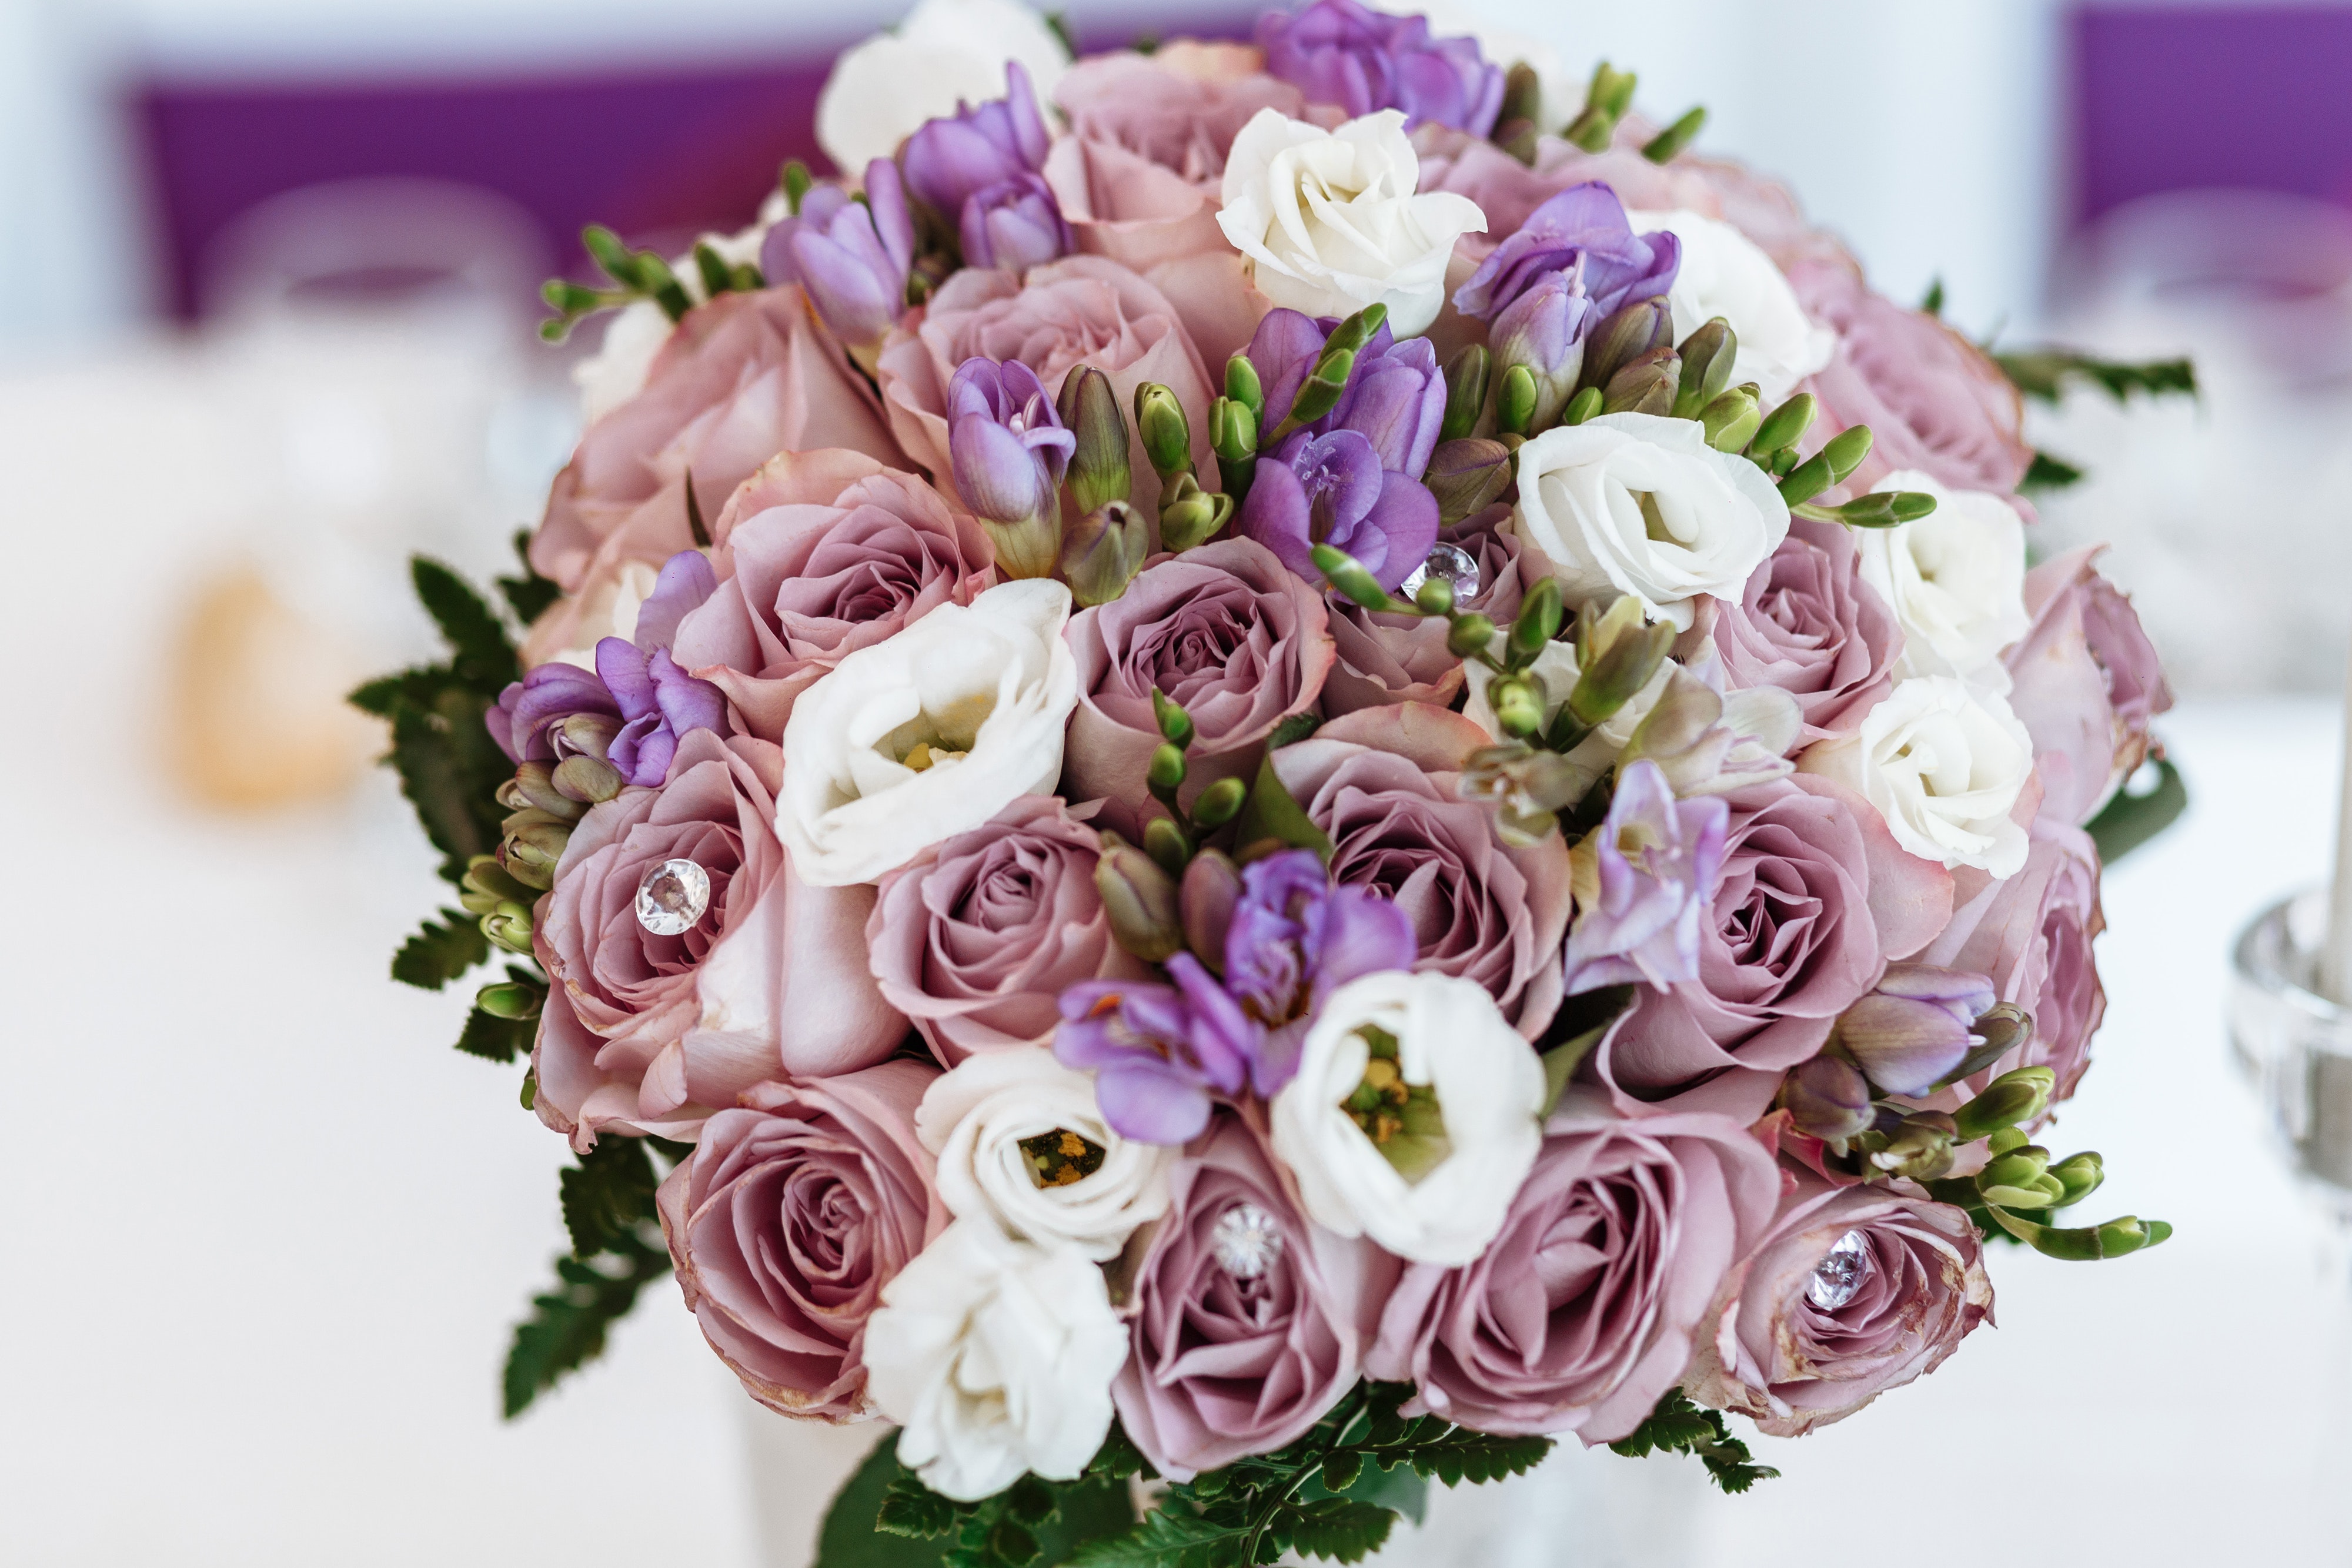
flower, flower bouquet, flower arranging, purple, floristry, pink, lilac, rose family, rose, lavender, cut flowers, floral design, centrepiece, rose order, garden roses, flowering plant, plant, wedding ceremony supply, petal